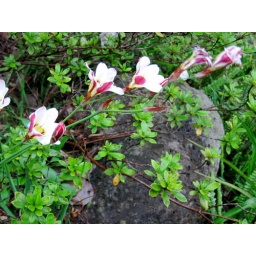
unknown bulb plant that flowers each spring underneath the azalea